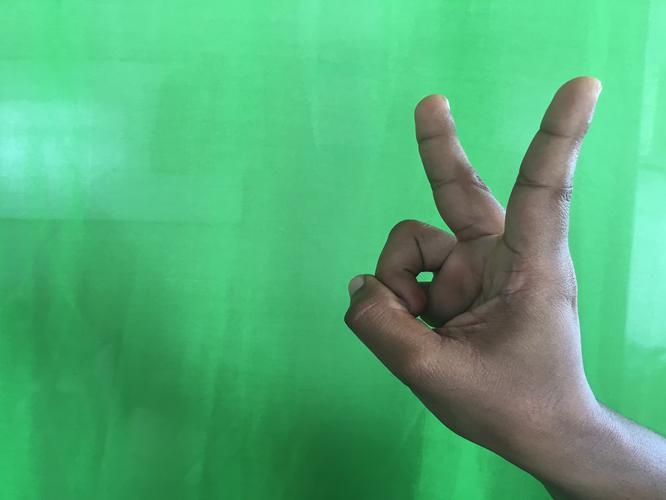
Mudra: Katrimukha
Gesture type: single_hand